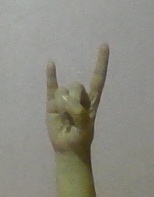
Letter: la